Foreign relations of Taiwan

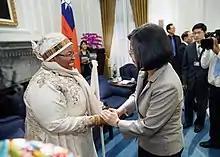
Eswatini Queen Mother Ntombi Tfwala and President Tsai Ing-wen in Taiwan

Taiwan was annexed by Japan in 1895 after the First Sino-Japanese War. In the Northern Expedition, the Nationalists defeated the warlords of the Beiyang clique and established a unified government for China in Nanjing. The United States recognised Republic of China (ROC) on 25 July 1928, the first government to do so. The Japanese occupied parts of China during World War II. After Japan's defeat in 1945, Taiwan was placed under the temporary administration of the ROC to handle the surrender of Japanese administration. The Chinese Civil War broke out again between the Nationalists and the CCP. The CCP gained control of the mainland in 1949 and proclaimed the People's Republic of China (PRC), while the Nationalists fled to Taiwan, taking the ROC government with them. In 1952, Japan renounced Taiwan in the Treaty of San Francisco without specifying to whom Taiwan is ceded.